Martin Causer

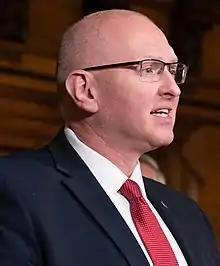

Martin T. Causer is an American politician serving as a Republican member of the Pennsylvania House of Representatives for the 67th District and was elected in 2002. He currently serves on the House Commerce, Environmental Resources and Energy and Veterans Affairs and Emergency Preparedness Committees. He was named Republican Chairman of the Subcommittee on Parks and Forests within the Environmental Resources and Energy Committee, and of the Subcommittee on Programs and Benefits of the Aging and Older Adult Services Committee.